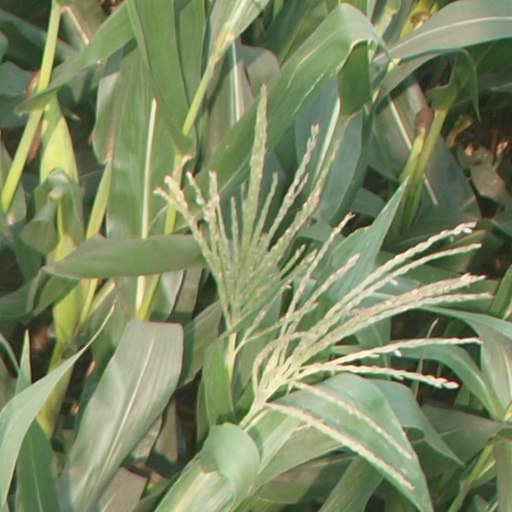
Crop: maize; corn